Park Towne Place

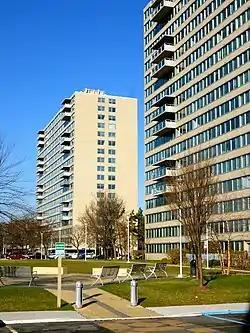
Park Towne Place Apartments, January 2012

Park Towne Place is a historic apartment complex located in the Logan Square neighborhood of Philadelphia. The complex consists of four eighteen-story buildings (with floors numbered one through nineteen with no thirteen), a one-story office area, an underground parking garage, and a pool and spa complex. It was designed by Milton Schwartz in the International style, using reinforced concrete with limestone-tan brick, white marble, and bright aluminum trim and glass. It was constructed in 1958. The apartment buildings are in the shape of rectangular cuboids.